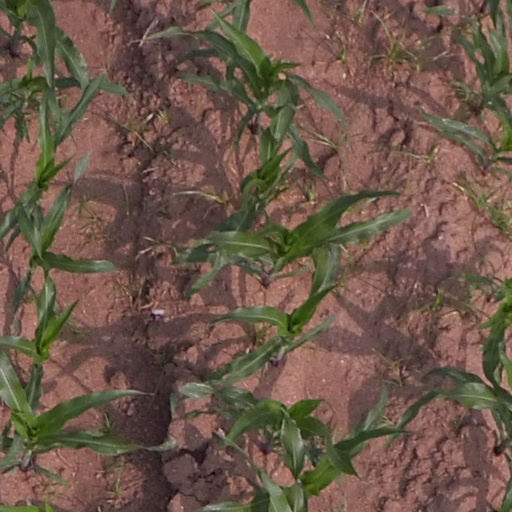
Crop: maize; corn